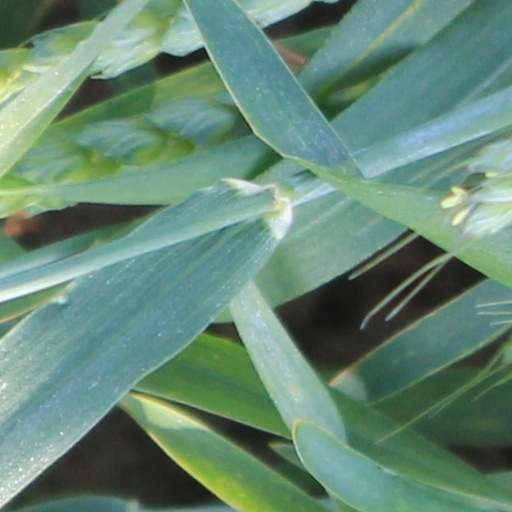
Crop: wheat